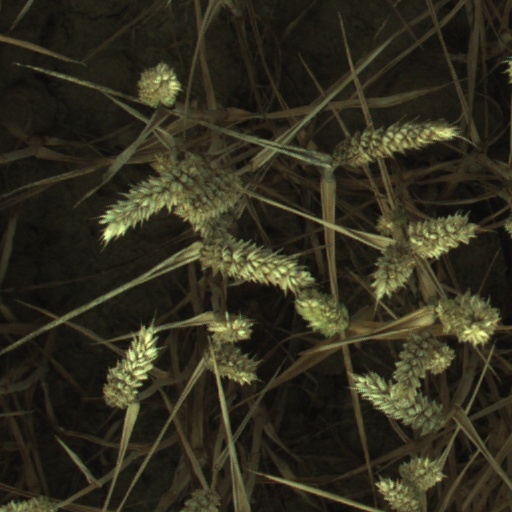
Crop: wheat